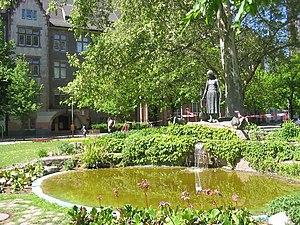
La Gänseliesel est une figure de sculpture ou de peinture largement thématisée dans les pays germanophones. Elle représente une fillette ou une jeune fille, accompagnée d'oies qu'elle amène au marché ou à la mare. On la trouve comme élément décoratif de fontaines ou de maisons, ou bien de peintures de scènes villageoises. La Gänseliesel de Göttingen est un symbole traditionnel des étudiants de la ville et la plus connue de ces statues.